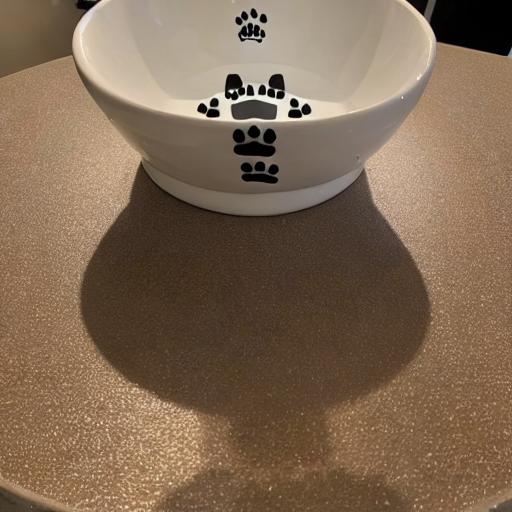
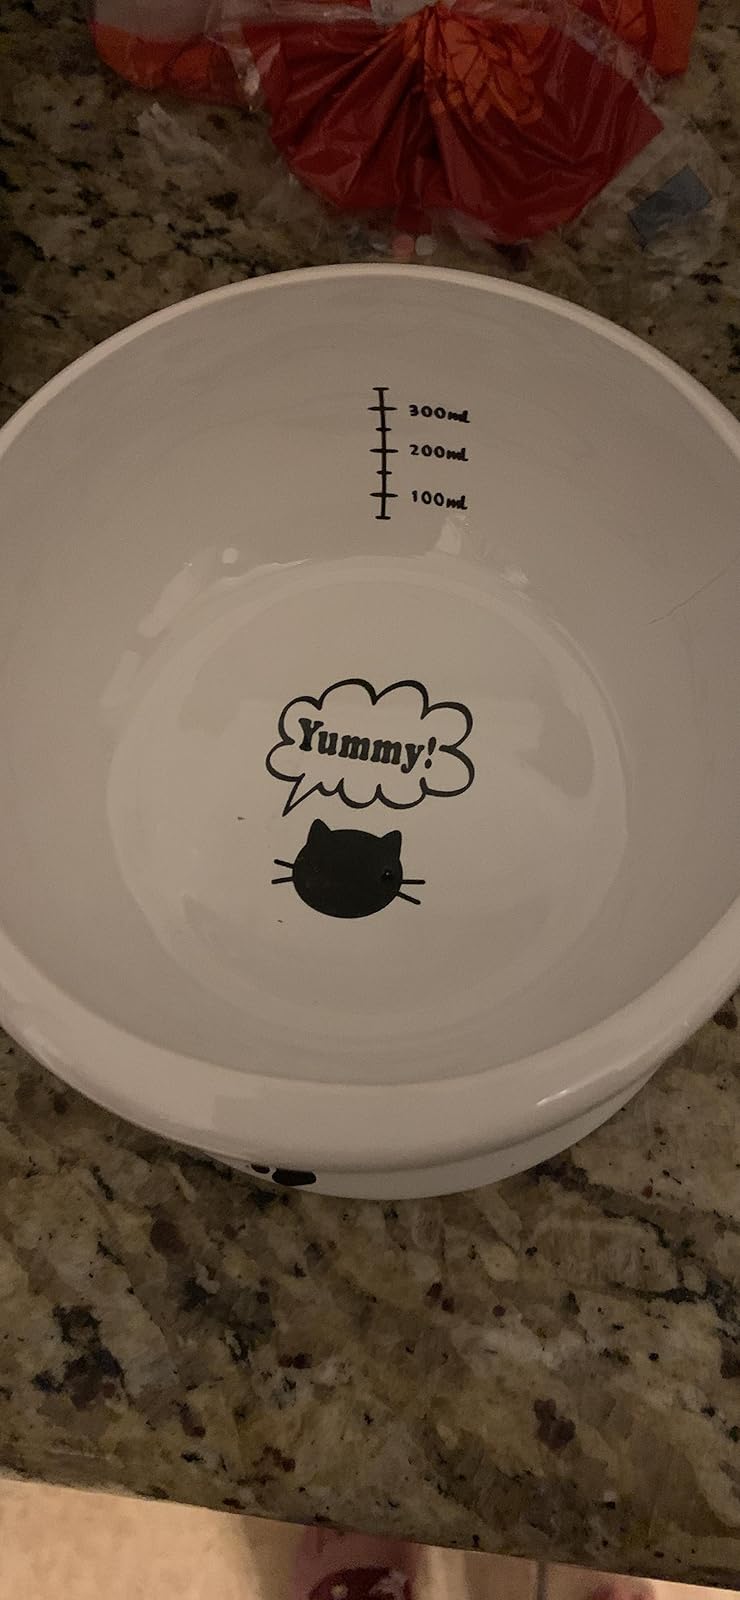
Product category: items_bowl
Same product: no